Brain–computer interface

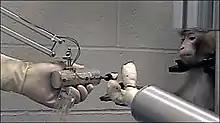
Monkey operating a robotic arm with brain–computer interfacing (Schwartz lab, University of Pittsburgh)

In 1969 operant conditioning studies by Fetz et al. at the Regional Primate Research Center and Department of Physiology and Biophysics, University of Washington School of Medicine showed that monkeys could learn to control the deflection of a biofeedback arm with neural activity. Similar work in the 1970s established that monkeys could learn to control the firing rates of individual and multiple neurons in the primary motor cortex if they were rewarded accordingly.